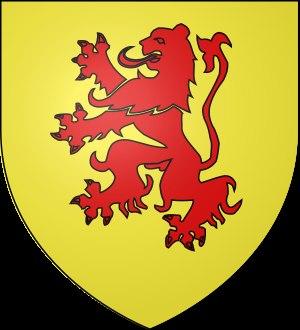
Habsbourg-Laufenbourg est une branche cadette des Habsbourg issue de Rodolphe III, fils cadet de Rodolphe II l'Ancien et d'Agnès de Staufen fille de Godefroy. Son frère aîné Albert IV le Sage conserve le titre comtal de Habsbourg et la branche aînée montera sur le trône impérial à la génération suivante.